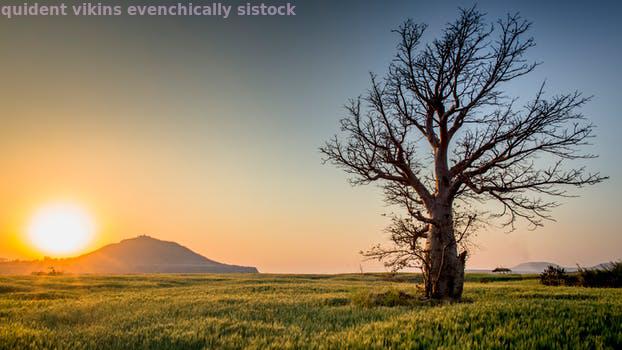
Label: Watermark